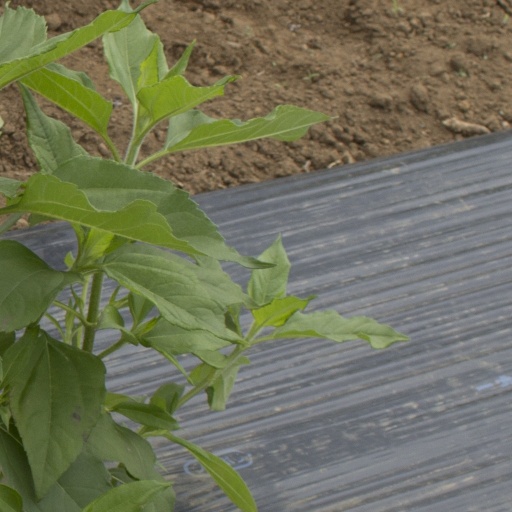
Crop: Jerusalem artichoke